Jitse Groen

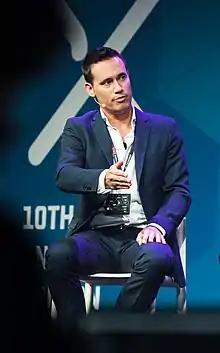
Groen in 2015

Jitse Groen (born 2 June 1978) is a Dutch businessman and the founder of Takeaway.com, a food delivery platform. He is the chief executive officer of Just Eat Takeaway.com.